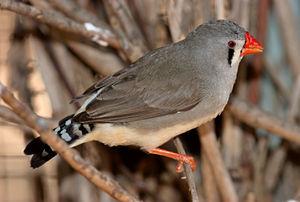
Le Diamant mandarin est une espèce d'oiseaux de la famille des Estrildidé. Parfois nommé Mandarin tout court, c'est le membre de cette famille le plus commun et le plus familier du centre de l'Australie. Il existe un dimorphisme sexuel : le mâle a des joues orange, une poitrine possédant des rayures horizontales et une barre sombre, ainsi que des flancs roux ponctués de points blancs, attributs que la femelle ne possède pas. Les spécimens sauvages sont souvent plus petits que leurs homologues domestiques. Existent également les diamants mandarins de Timor, plus petits que les diamant mandarins « classiques ».